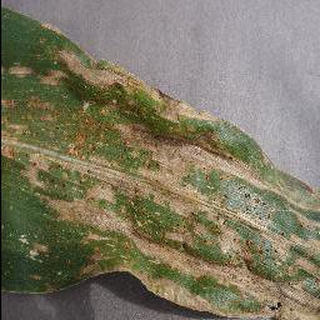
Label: corn_cercospora_leaf_spot